Santi Faustino e Giovita, Brescia

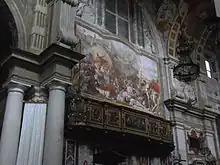
One of the side frescoes

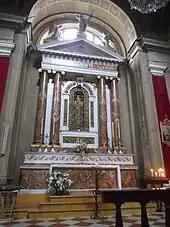
Altar of the Holy Cross

The decoration on the vault and walls of the chancel and choir was done by Giandomenico Tiepolo and Girolamo Mingozzi after the 1743 fire that had destroyed Lattanzio Gambara's cycle.